America Now

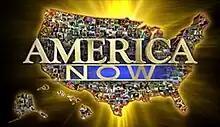

America Now is a defunct American daily television magazine program hosted by Leeza Gibbons and Bill Rancic, featuring "news you can really use" on lifestyle topics such as health, diet, family and pets. The program, which aired Monday through Friday, was produced by ITV Studios America. "America Now" was broadcast across the United States on stations owned by Raycom Media, along with being syndicated nationwide in its last season.